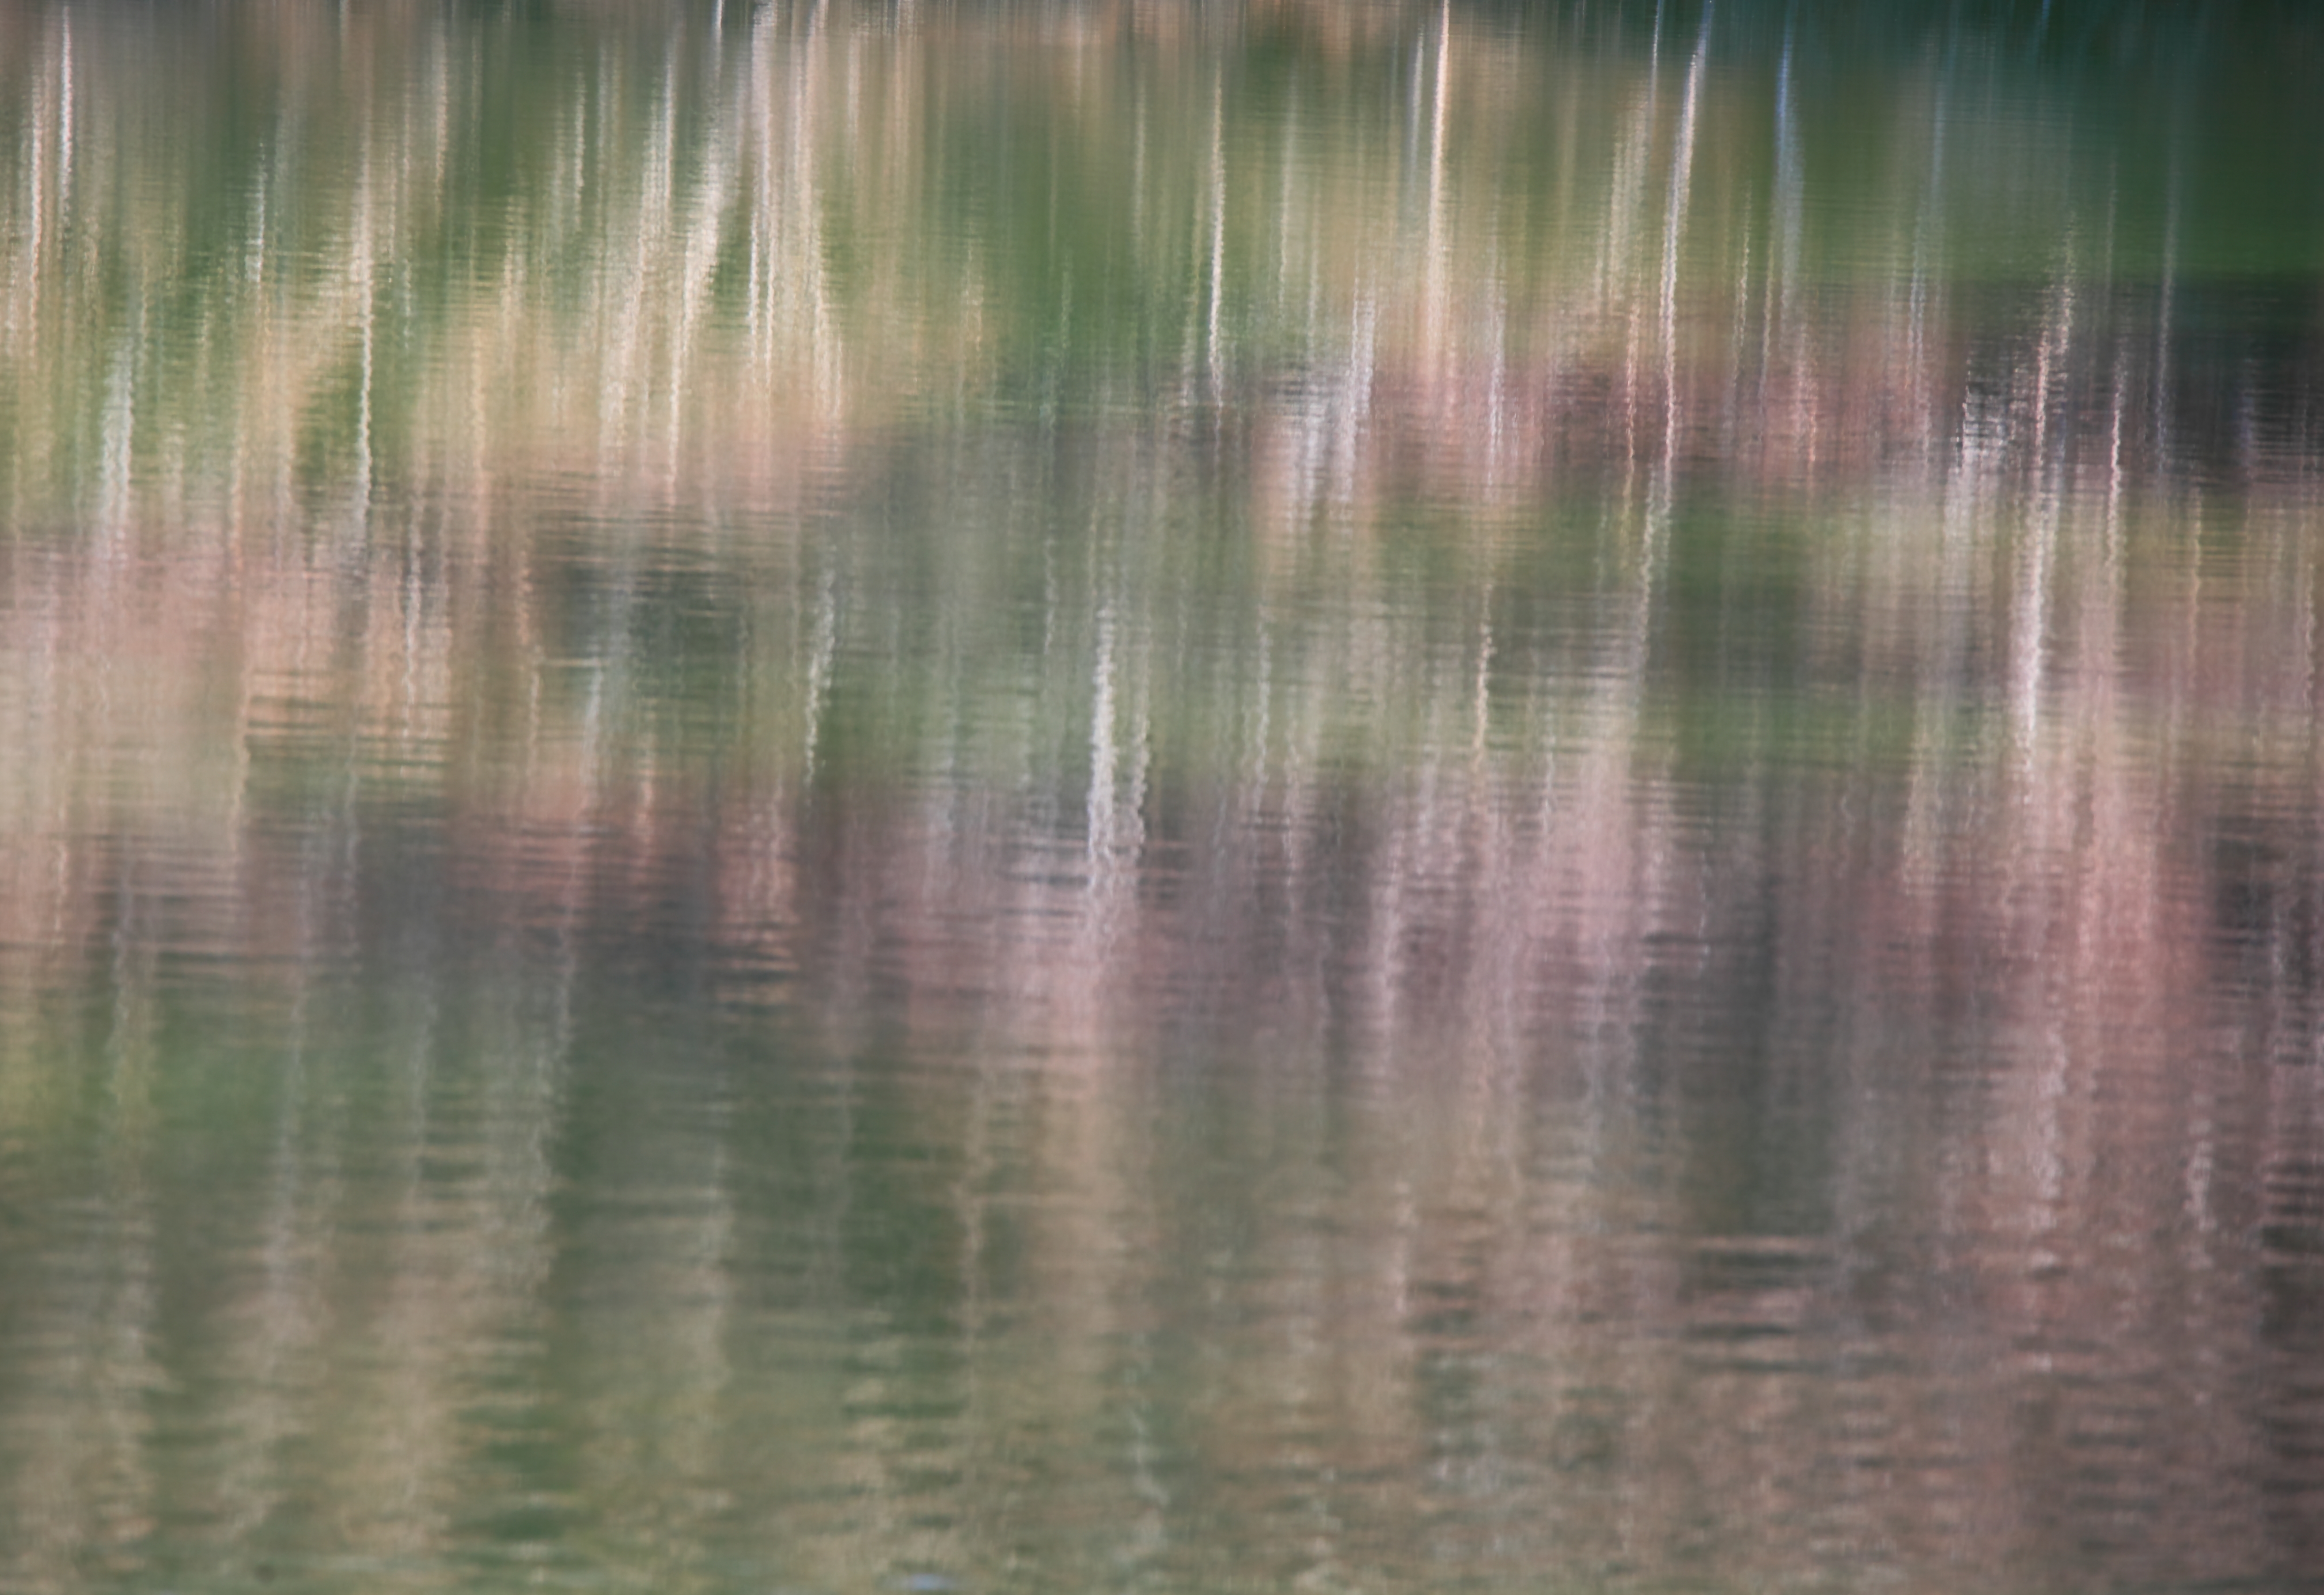
tree, water, nature, forest, grass, swamp, sunlight, morning, texture, leaf, green, reflection, high, autumn, wetland, 5d, hires, habitat, markii, hi, res, resolution, gunma, maebashi, konuma, natural environment, atmospheric phenomenon, grass family